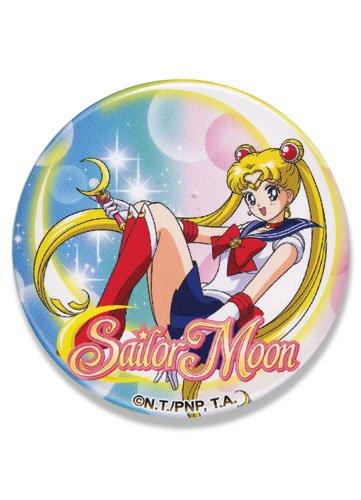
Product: Great Eastern Entertainment Sailor Moon Button, 3"
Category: Clothing, Shoes & Jewelry | Novelty & More | Clothing | Novelty | Men | Accessories | Buttons & Pins
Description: Great Condition.
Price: $8.45
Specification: ProductDimensions:3x3x1inches|ItemWeight:0.96ounces|ShippingWeight:0.96ounces(Viewshippingratesandpolicies)|DomesticShipping:ItemcanbeshippedwithinU.S.|InternationalShipping:ThisitemcanbeshippedtoselectcountriesoutsideoftheU.S.LearnMore|ASIN:B006GYXE2A|Itemmodelnumber:82004|Manufacturerrecommendedage:13months-8years